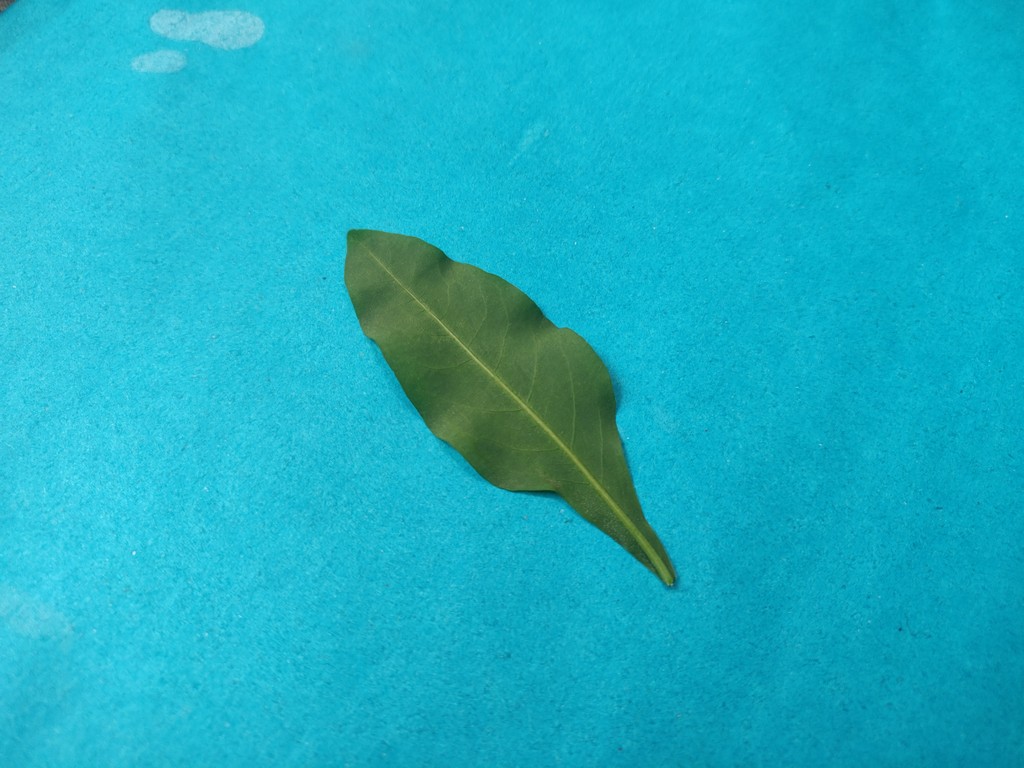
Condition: Healthy
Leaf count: single
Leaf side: back